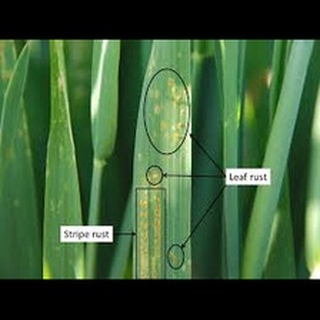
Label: wheat_leaf_blight